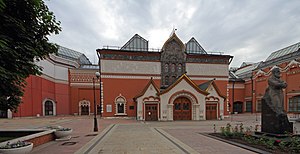
Tretjakovgalleriet
Tretjakovgalleriet i Moskva
Tretjakovgalleriet er et museum grundlagt i Moskva i 1865 af Pavel Mikhailovitj Tretjakov, industrimagnat og stor kunstsamler.